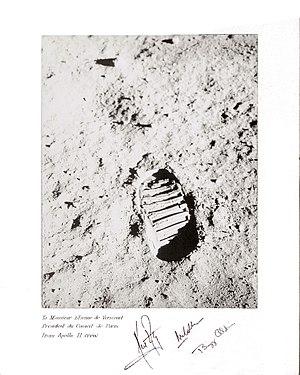
Le Musée Neil Armstrong de l'Air et de l'Espace est un musée de l'aérospatial, consacré à l'aéronautique et l'Histoire du vol spatial, de Wapakoneta dans l'Ohio aux États-Unis, ville de naissance de l'astronaute américain Neil Armstrong premier homme à poser le pied sur la Lune le 20 juillet 1969.
Étienne Royer de Véricourt, né à Paris le 6 août 1905 et décédé le 27 janvier 1997, est un médecin et un homme politique français.